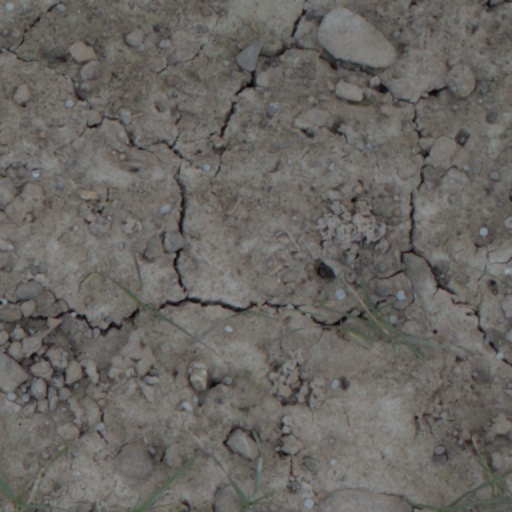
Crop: wheat